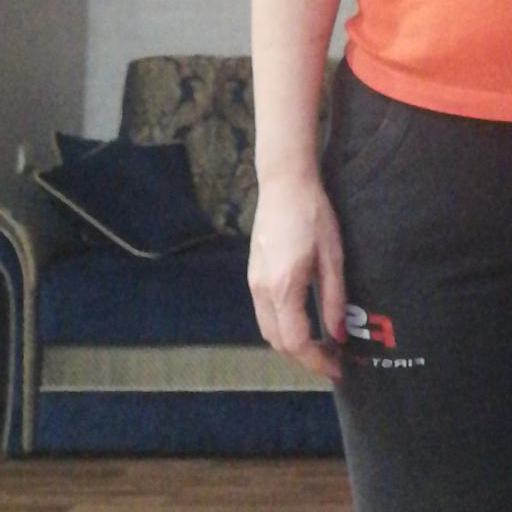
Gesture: no_gesture